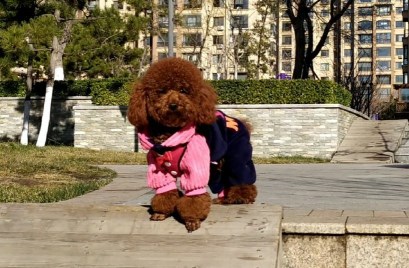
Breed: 7449-n000128-teddy